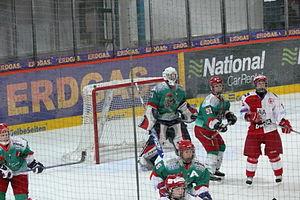
En France, le hockey sur glace est loin d'atteindre la popularité d'autres sports collectifs tels que le football, le rugby à XV ou même le handball. Toutefois, il possède quelques implantations fortes : les Alpes, ainsi que certaines villes de plaine telles que Rouen, Angers, Amiens, Brest ou Bordeaux où les clubs respectifs évoluent souvent au plus haut niveau.
Le Hockey Club de Cergy-Pontoise est un club français de hockey sur glace et de roller in line hockey. La section masculine en glace évolue au premier niveau national tandis que la section féminine a été championne de France à de nombreuses reprises. Le club est présidé par Regis Godec. Christophe Cuzin est manager général du club.